The Prophecy of Basilides

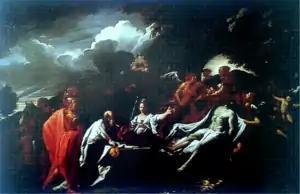

The Prophecy of Basilides is a 1645-1646 painting by Pietro Testa, who also conceived it as an engraving but did not live long enough to produce the latter. The work was transposed onto copper, perhaps shortly after Testa's death, by his nephew Giovanni Cesare Testa. It is now in the National Museum of Capodimonte, with a preparatory drawing for its figure of Christ now in the British Museum.